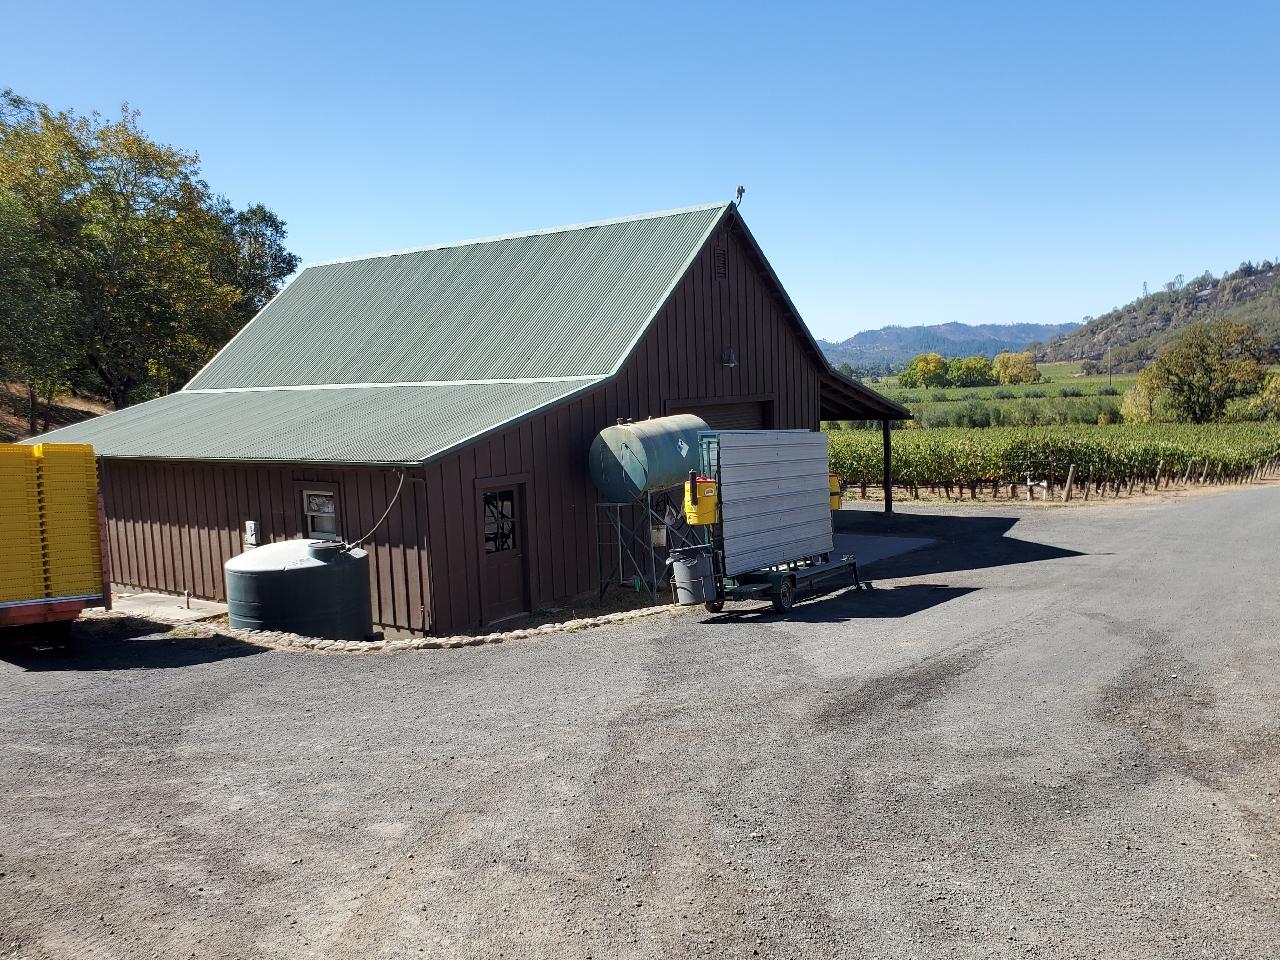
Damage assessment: no_damage